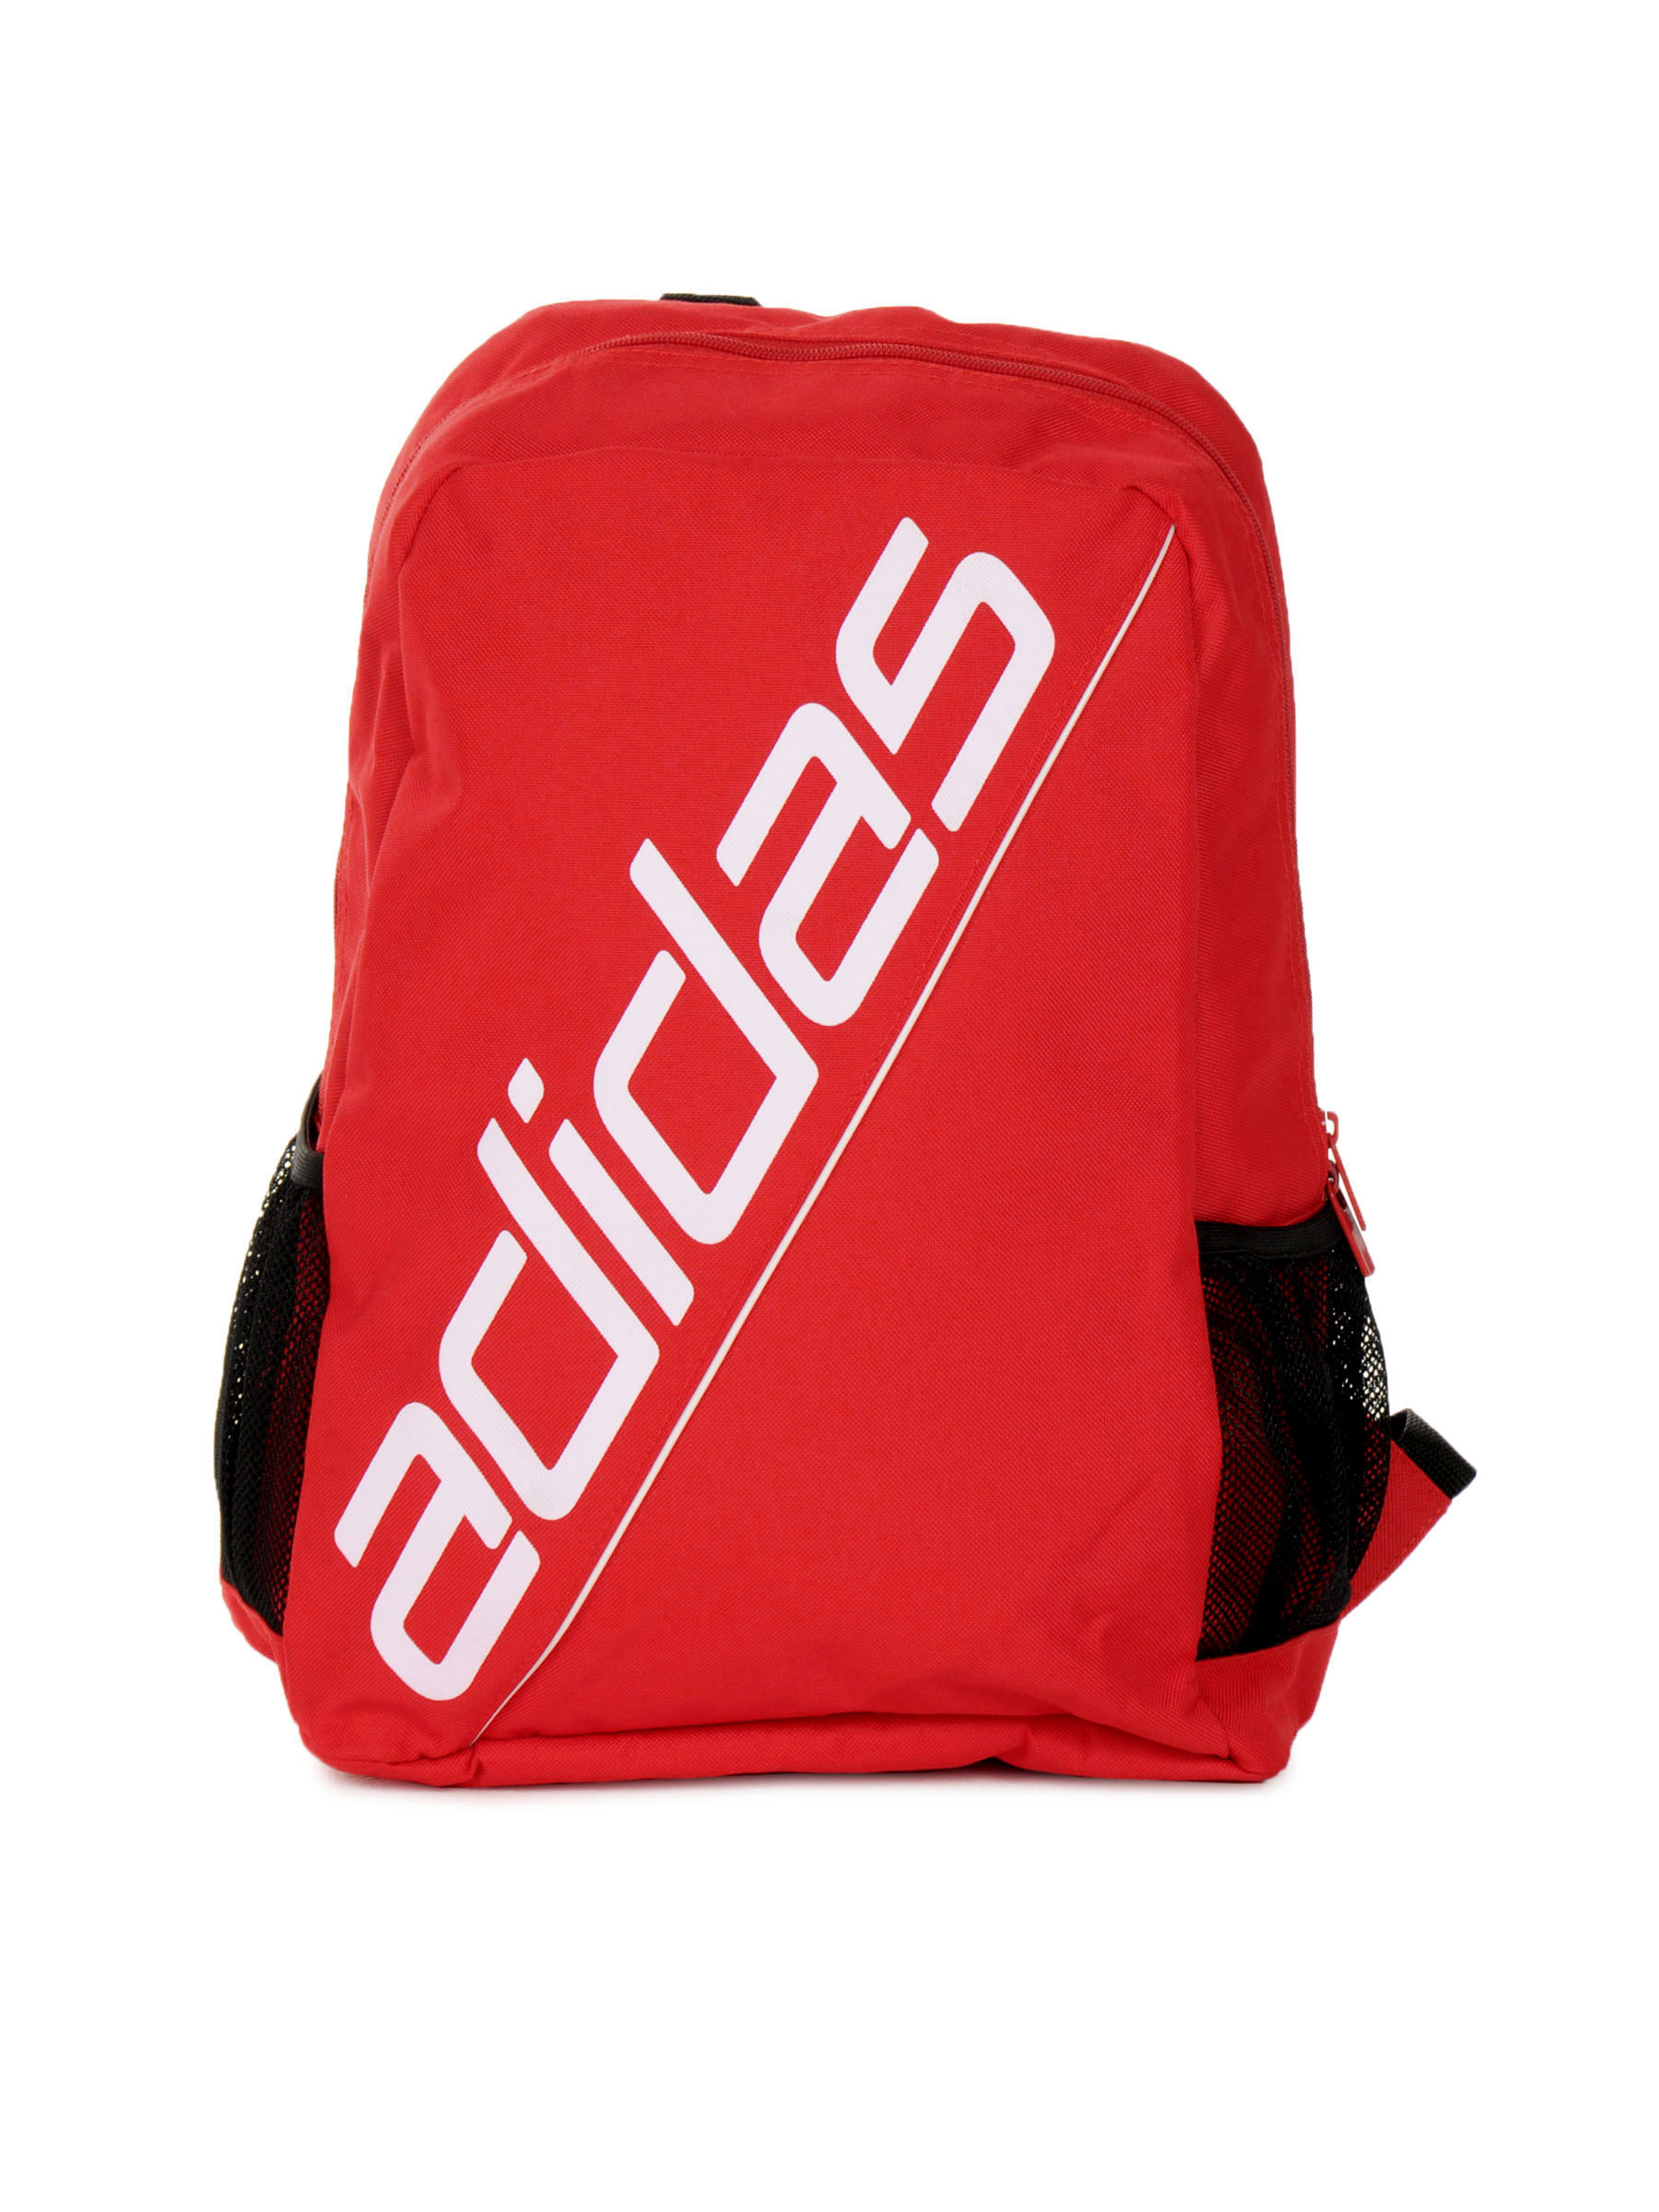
ADIDAS Unisex Ess Red Backpack
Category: Accessories / Bags / Backpacks
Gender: Unisex
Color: Red
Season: Summer 2011
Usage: Casual